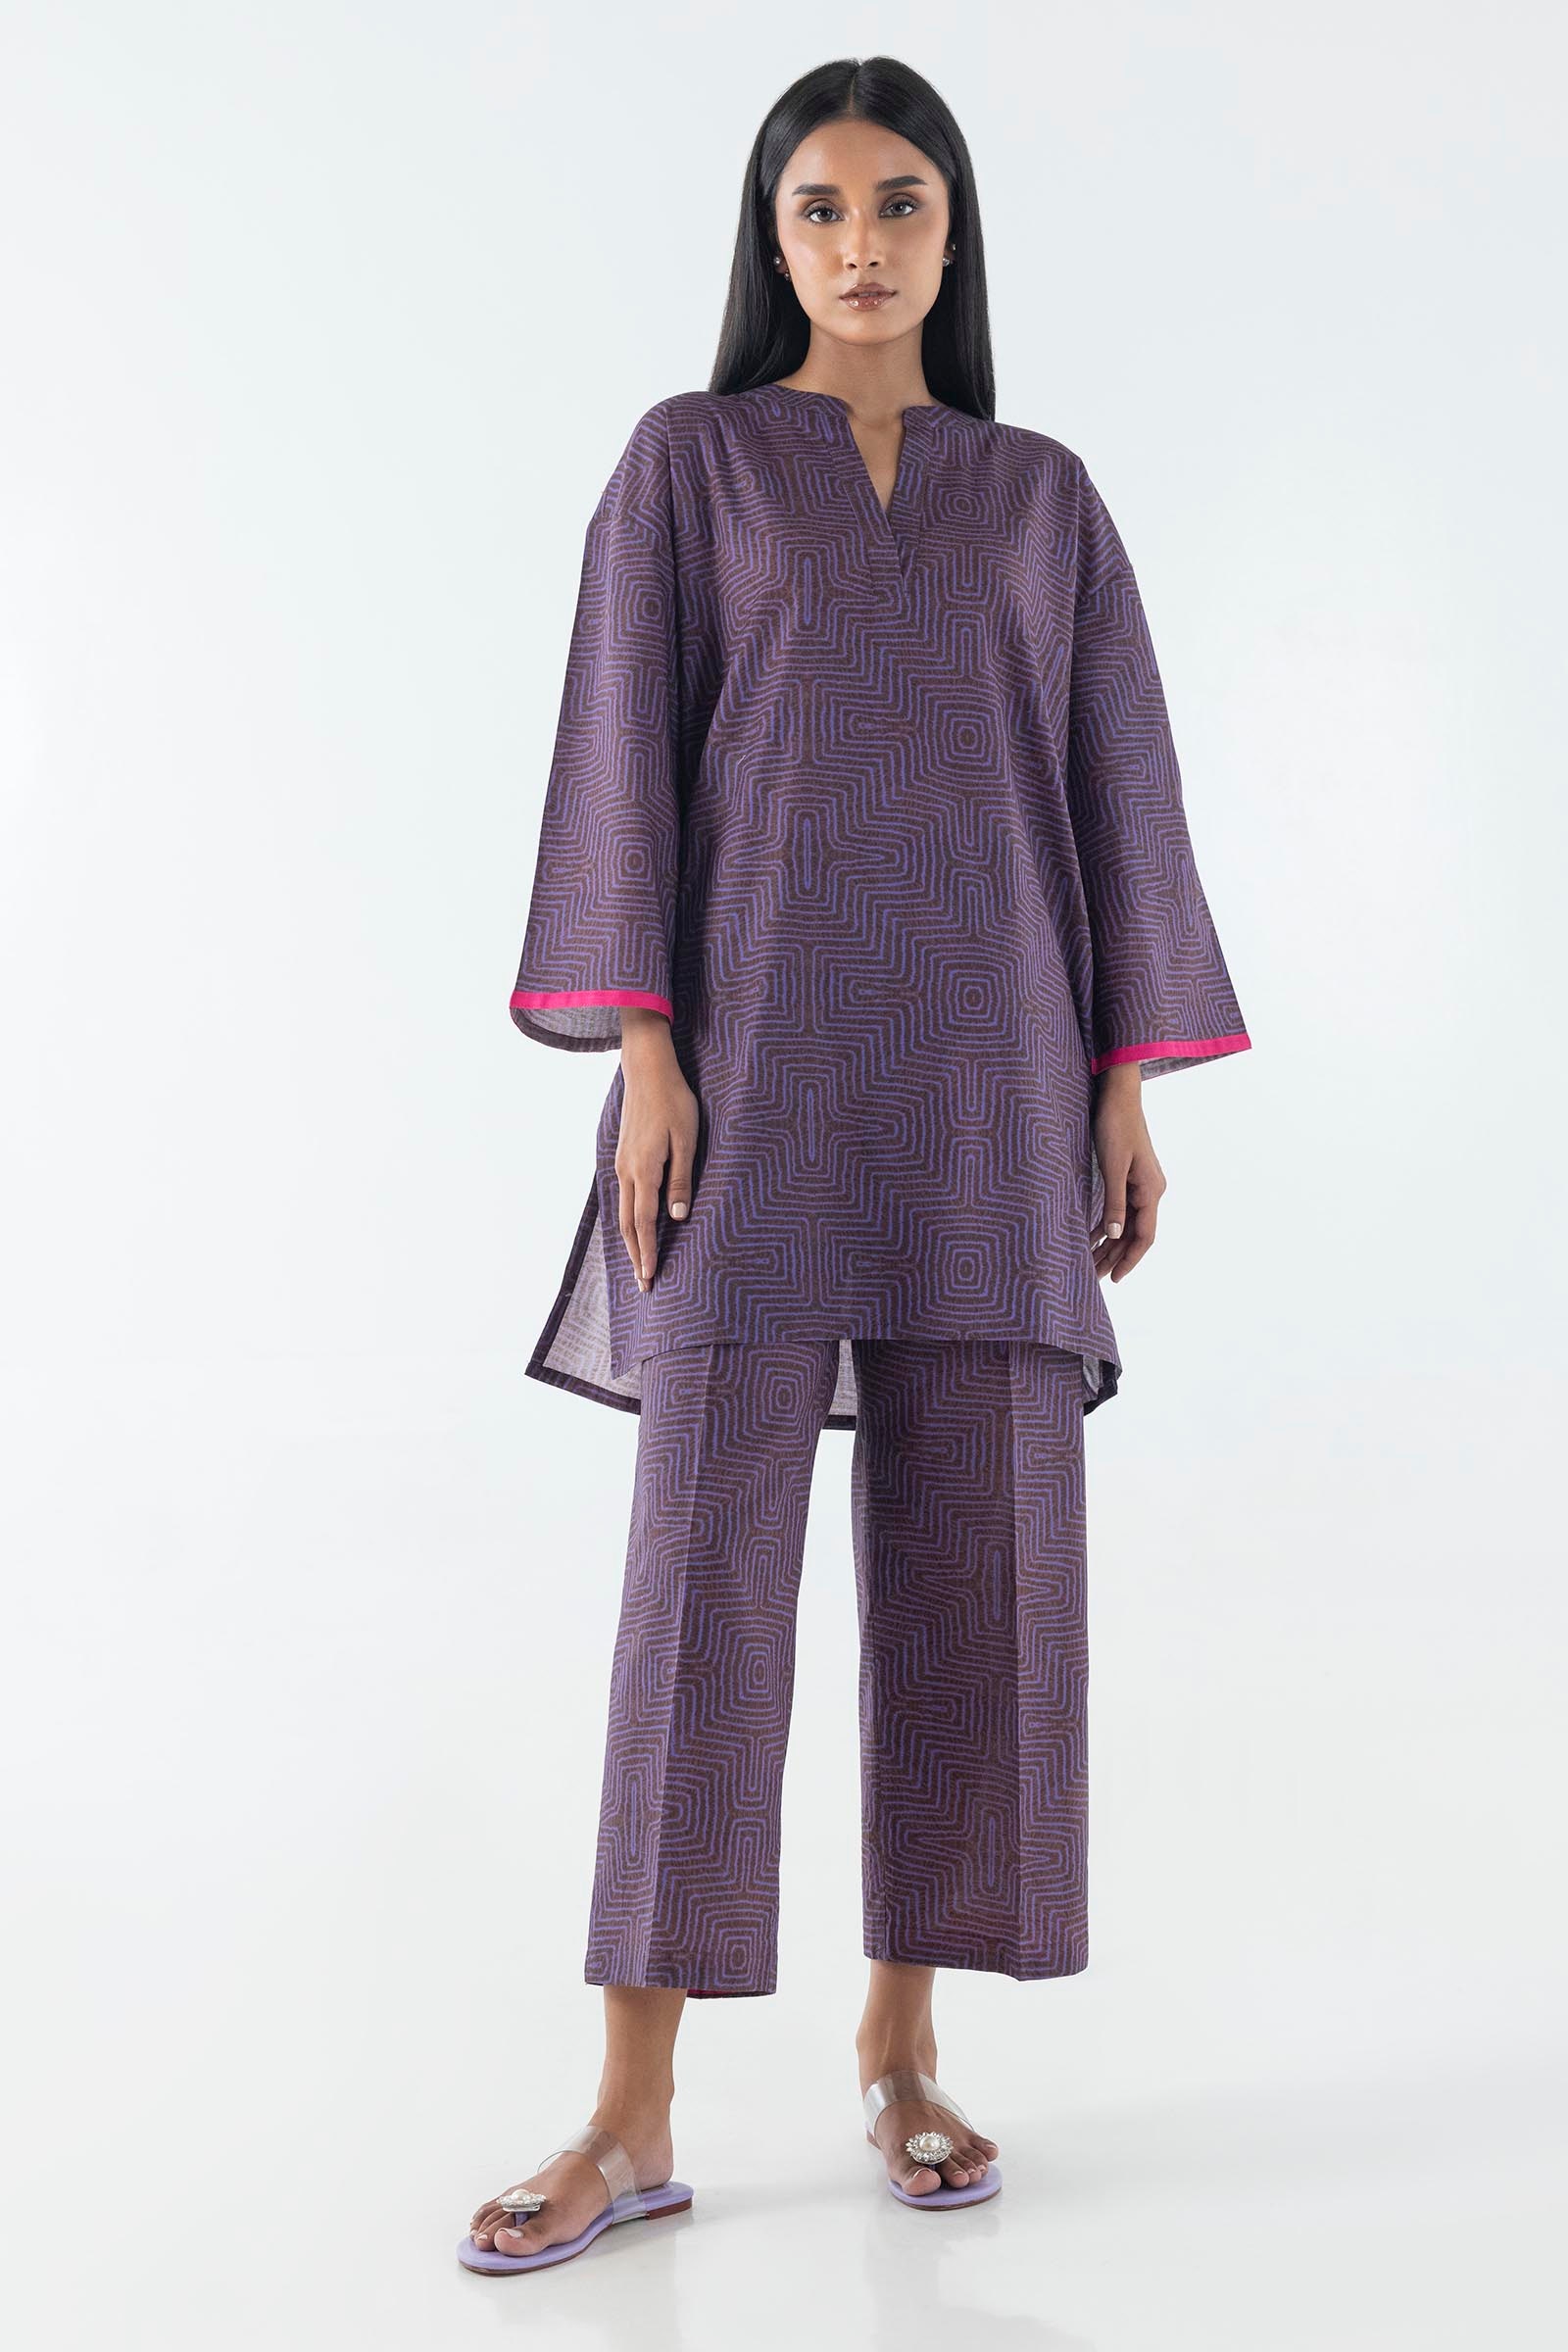
purple jacquard tunic pants